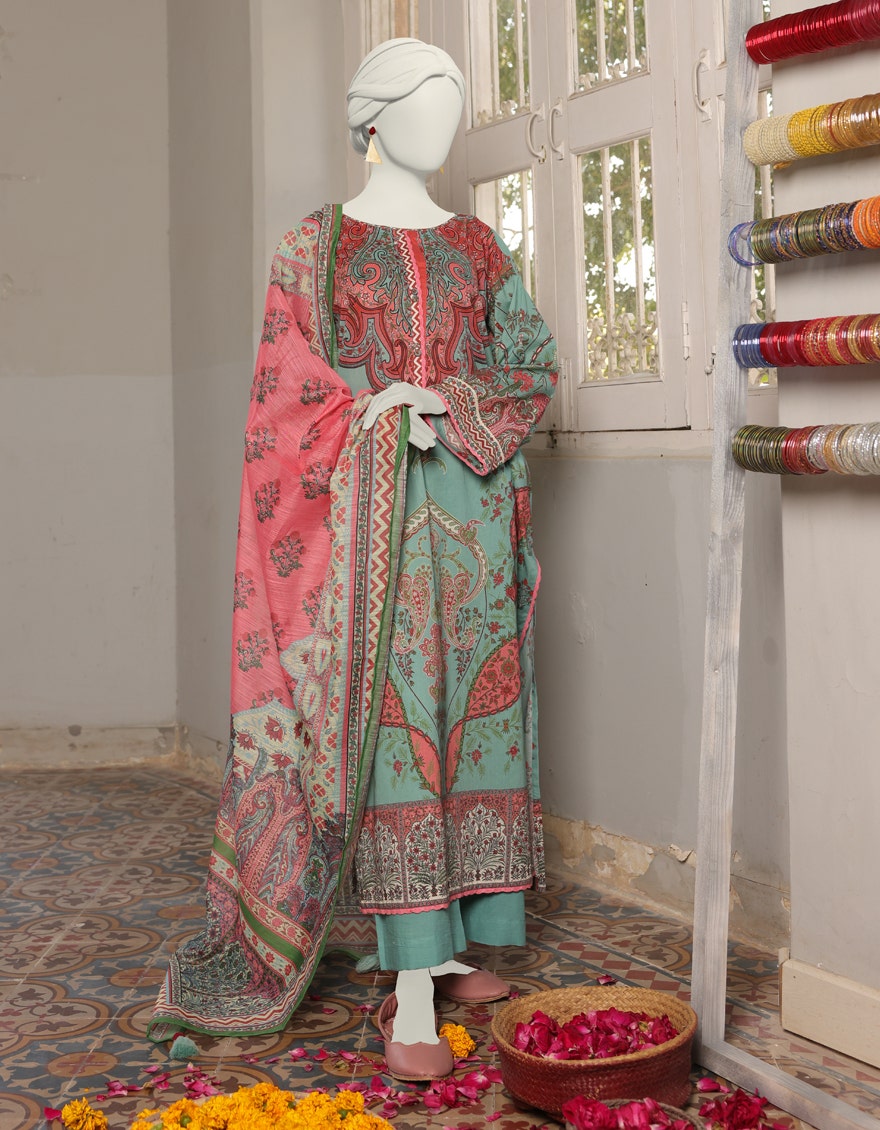
pink green two piece lawn suit